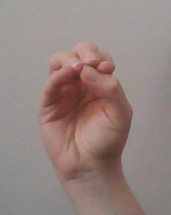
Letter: ha